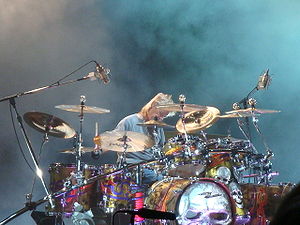
Frank Beard
Frank Beard optræder live i 2008.
Frank Lee Beard er trommeslager i blues rock-bandet ZZ Top. Han spiller også lejlighedsvis percussion.